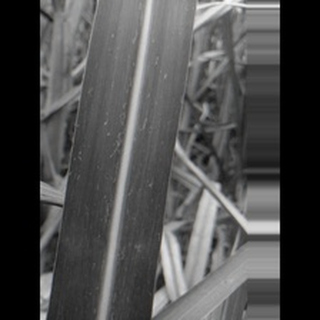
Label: sugarcane_mosaic